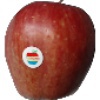
Label: Apple Red 1